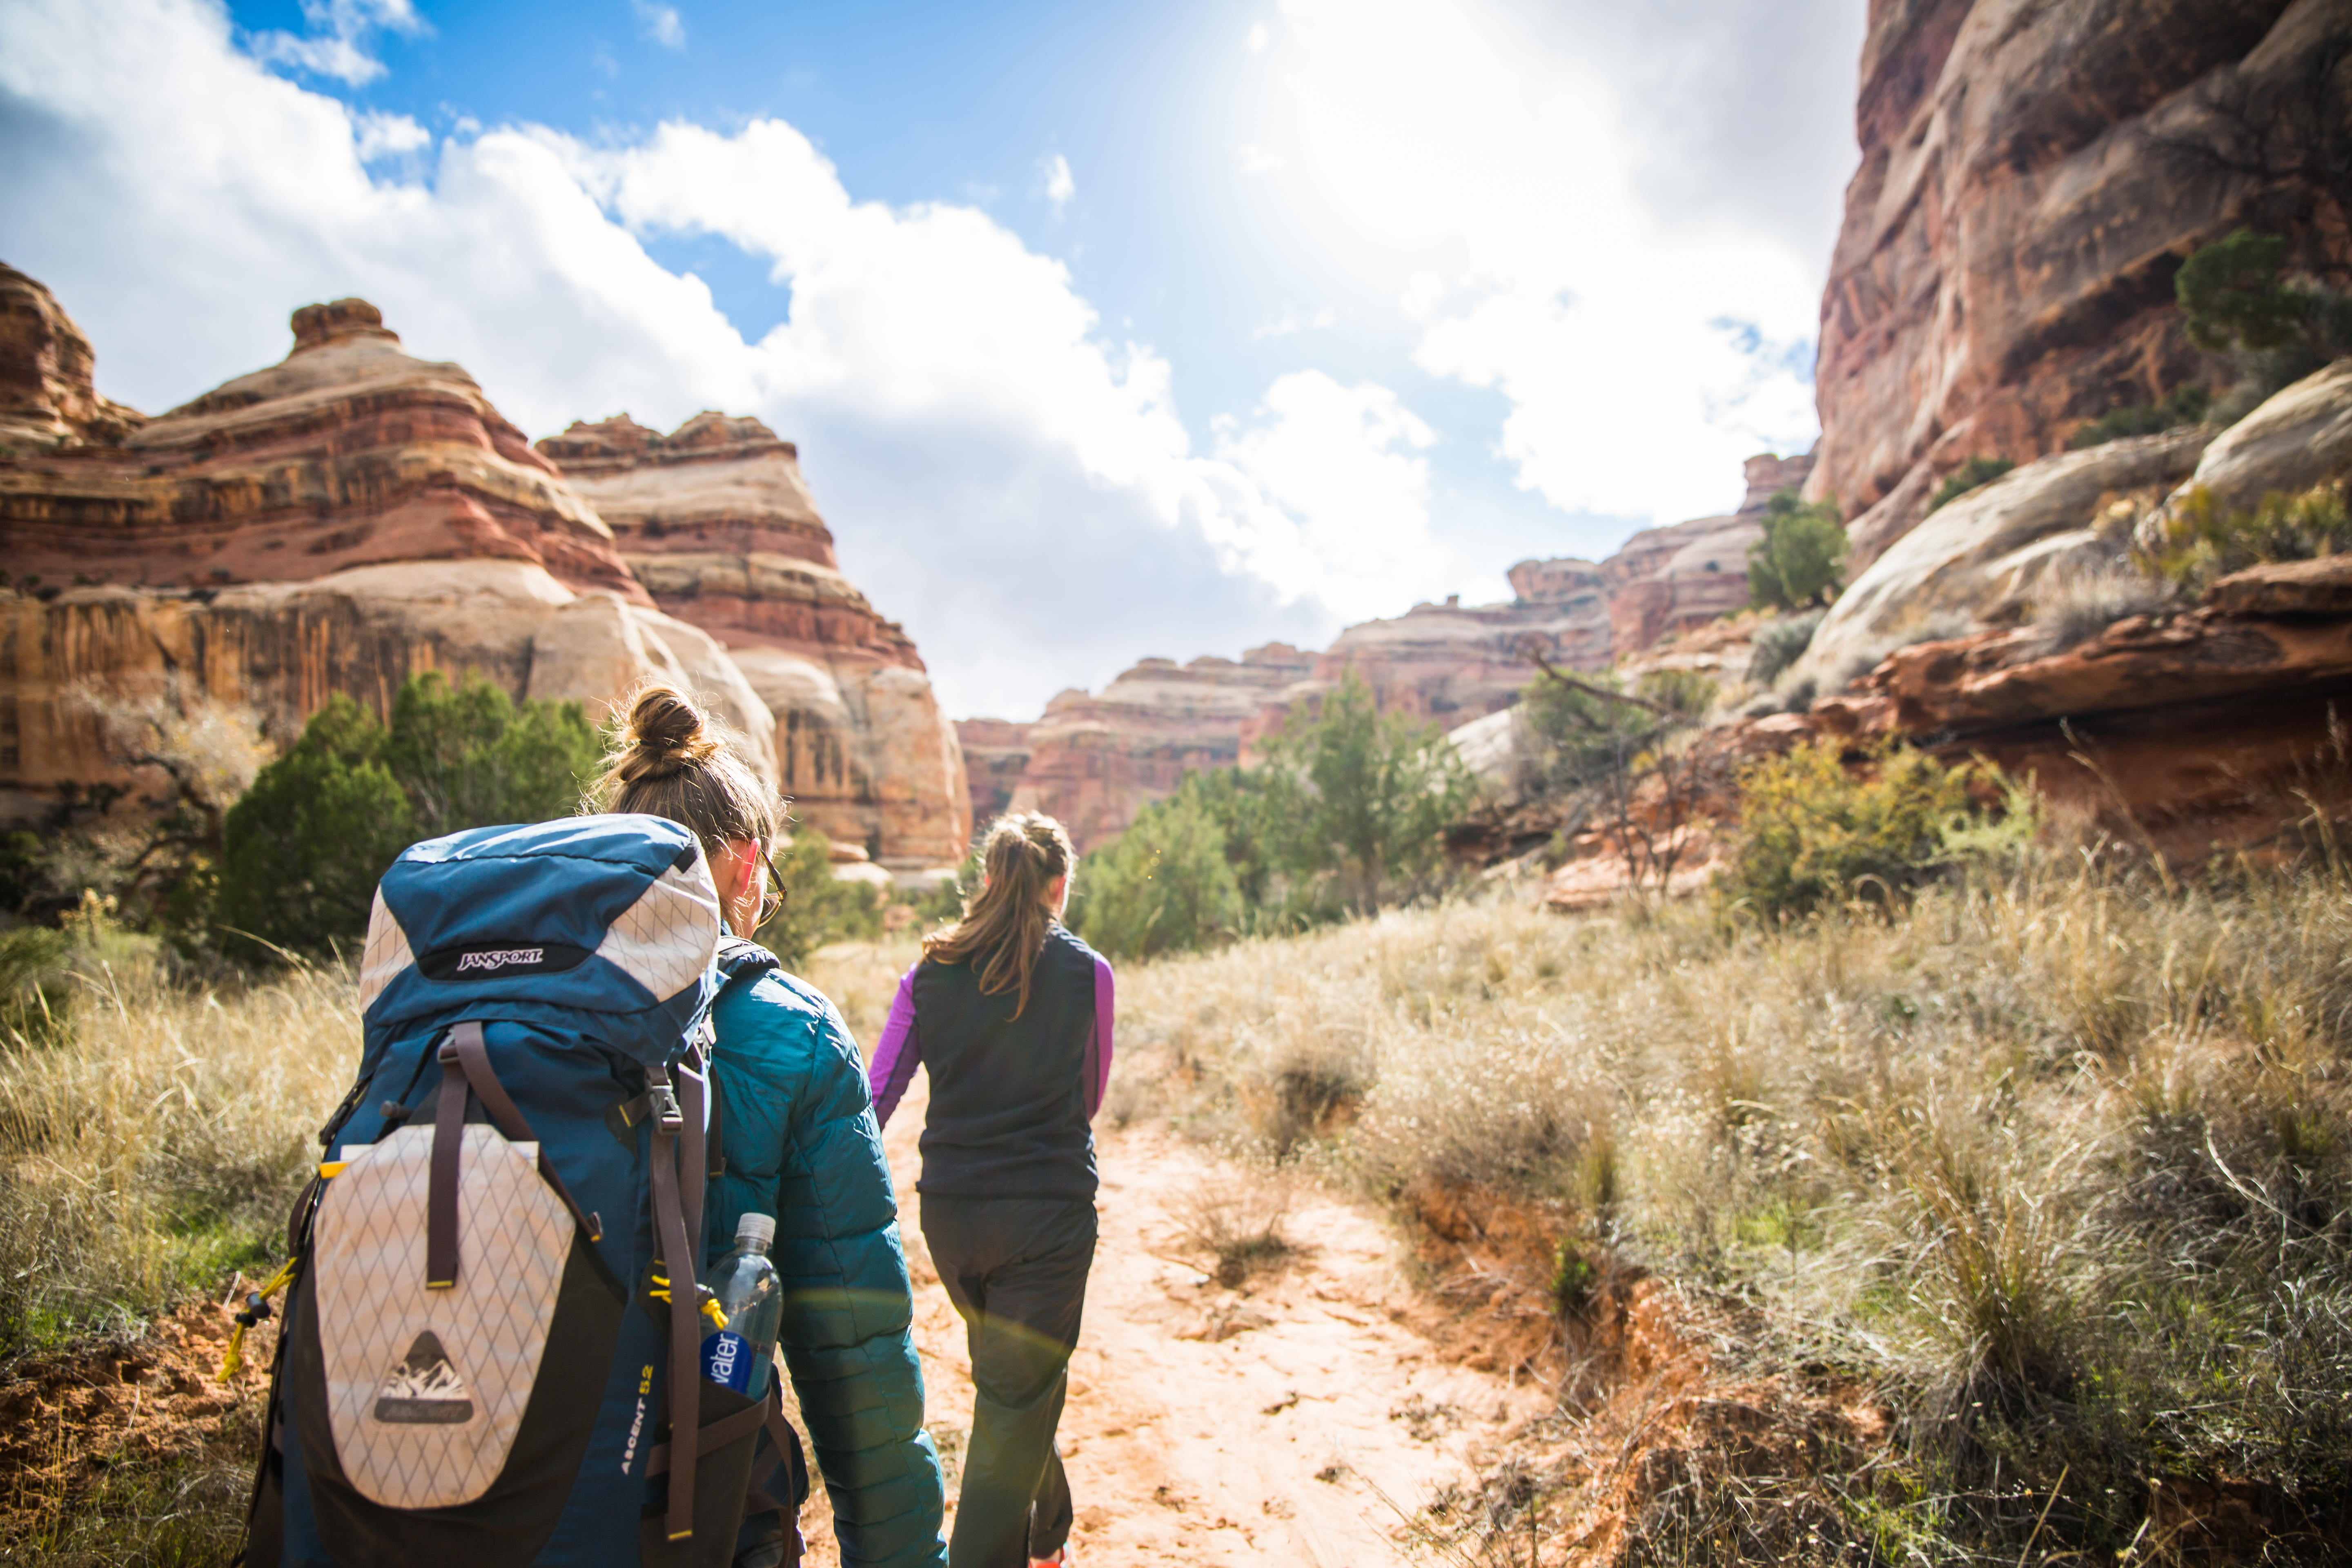
nature, rock, wilderness, walking, hiking, trail, adventure, backpack, alone, valley, vacation, travel, hike, canyon, backcountry, camping, tourism, canyons, outdoors, fun, geology, backpacking, utah, wadi, canyonlands, themaze, adventurous